Magnificent Seven (Port of Spain)

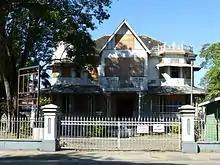
Mille Fleurs

Mille Fleurs at 23 Maraval Road was built and named by the wife of Dr Enrique Prada (1867–1944) in 1904. Dr Prada oversaw the construction of the French Provincial house by George Brown of the Trinidad Trading Company. The Pradas lived in the house until 1923, when they sold it to Joseph Salvatori. It remained in the family until the Salvatori's daughter, Mrs Pierre Lelong sold it to George Malouk in 1973. He sold it to the government of Trinidad and Tobago in June 1979.